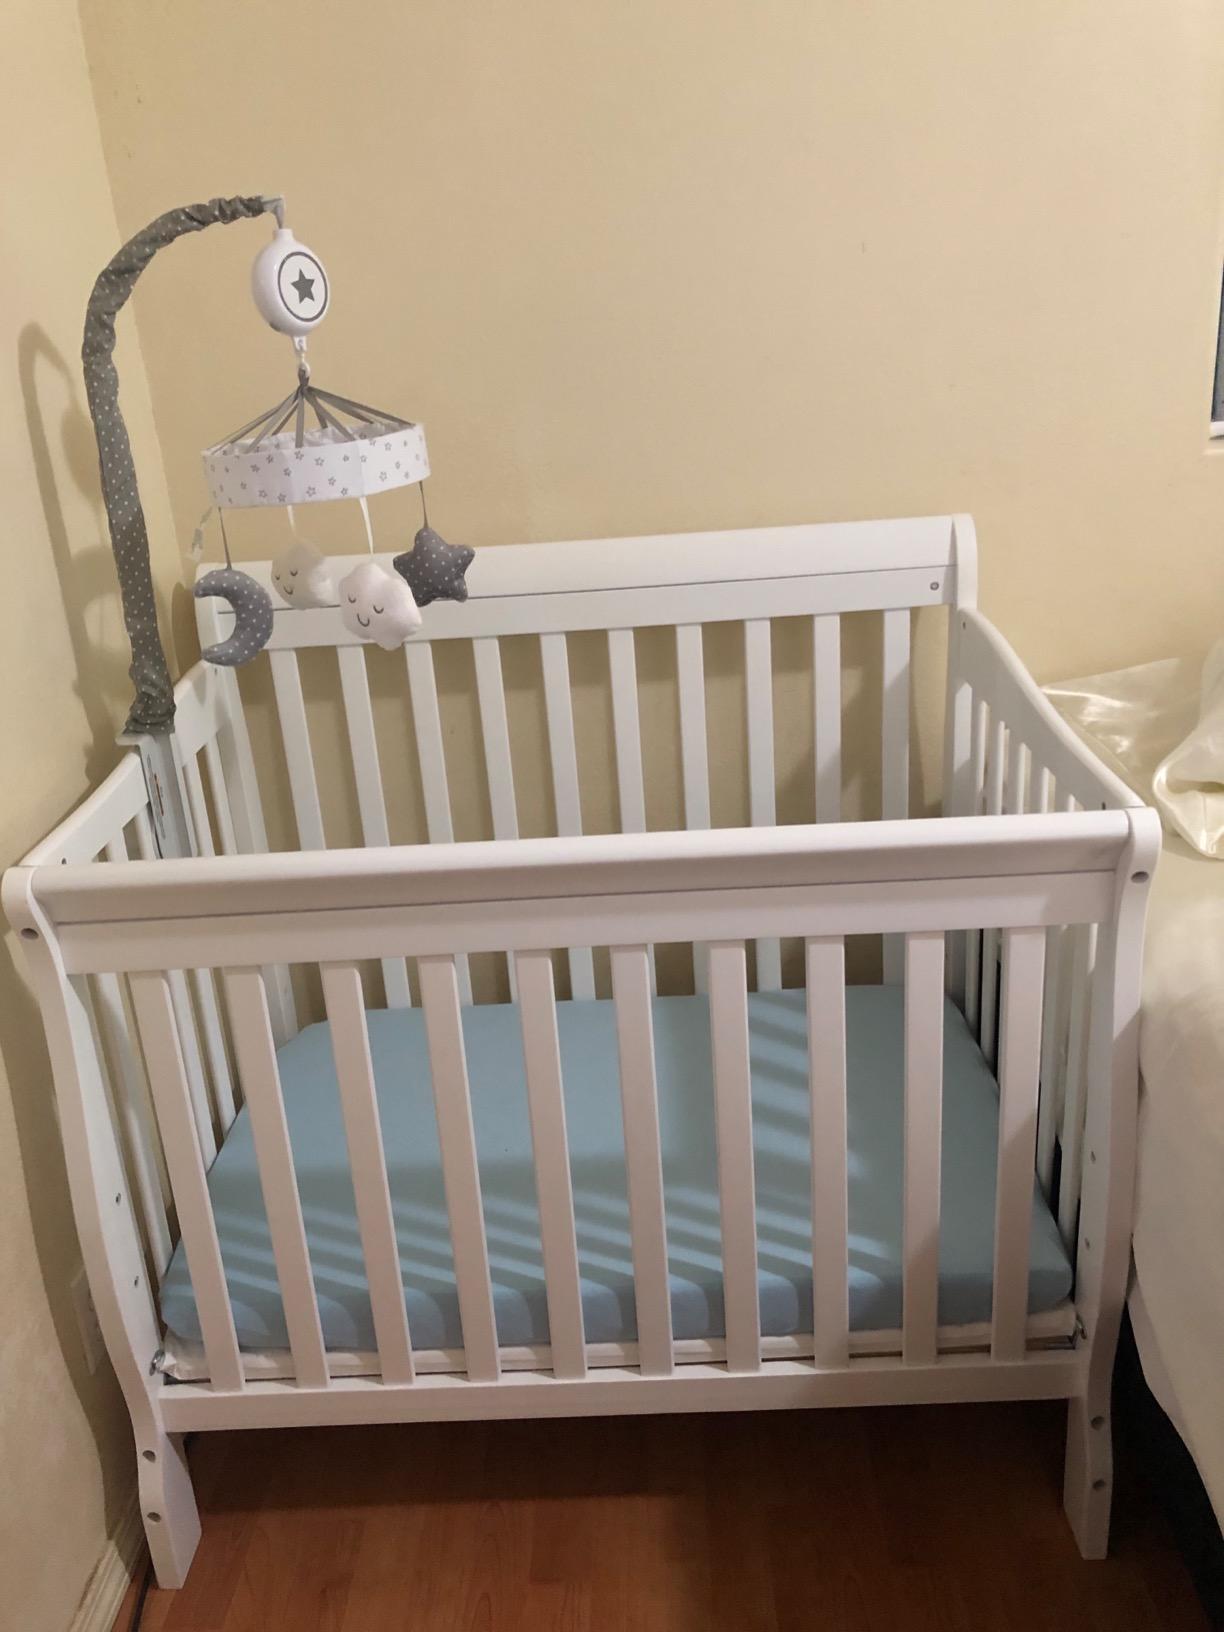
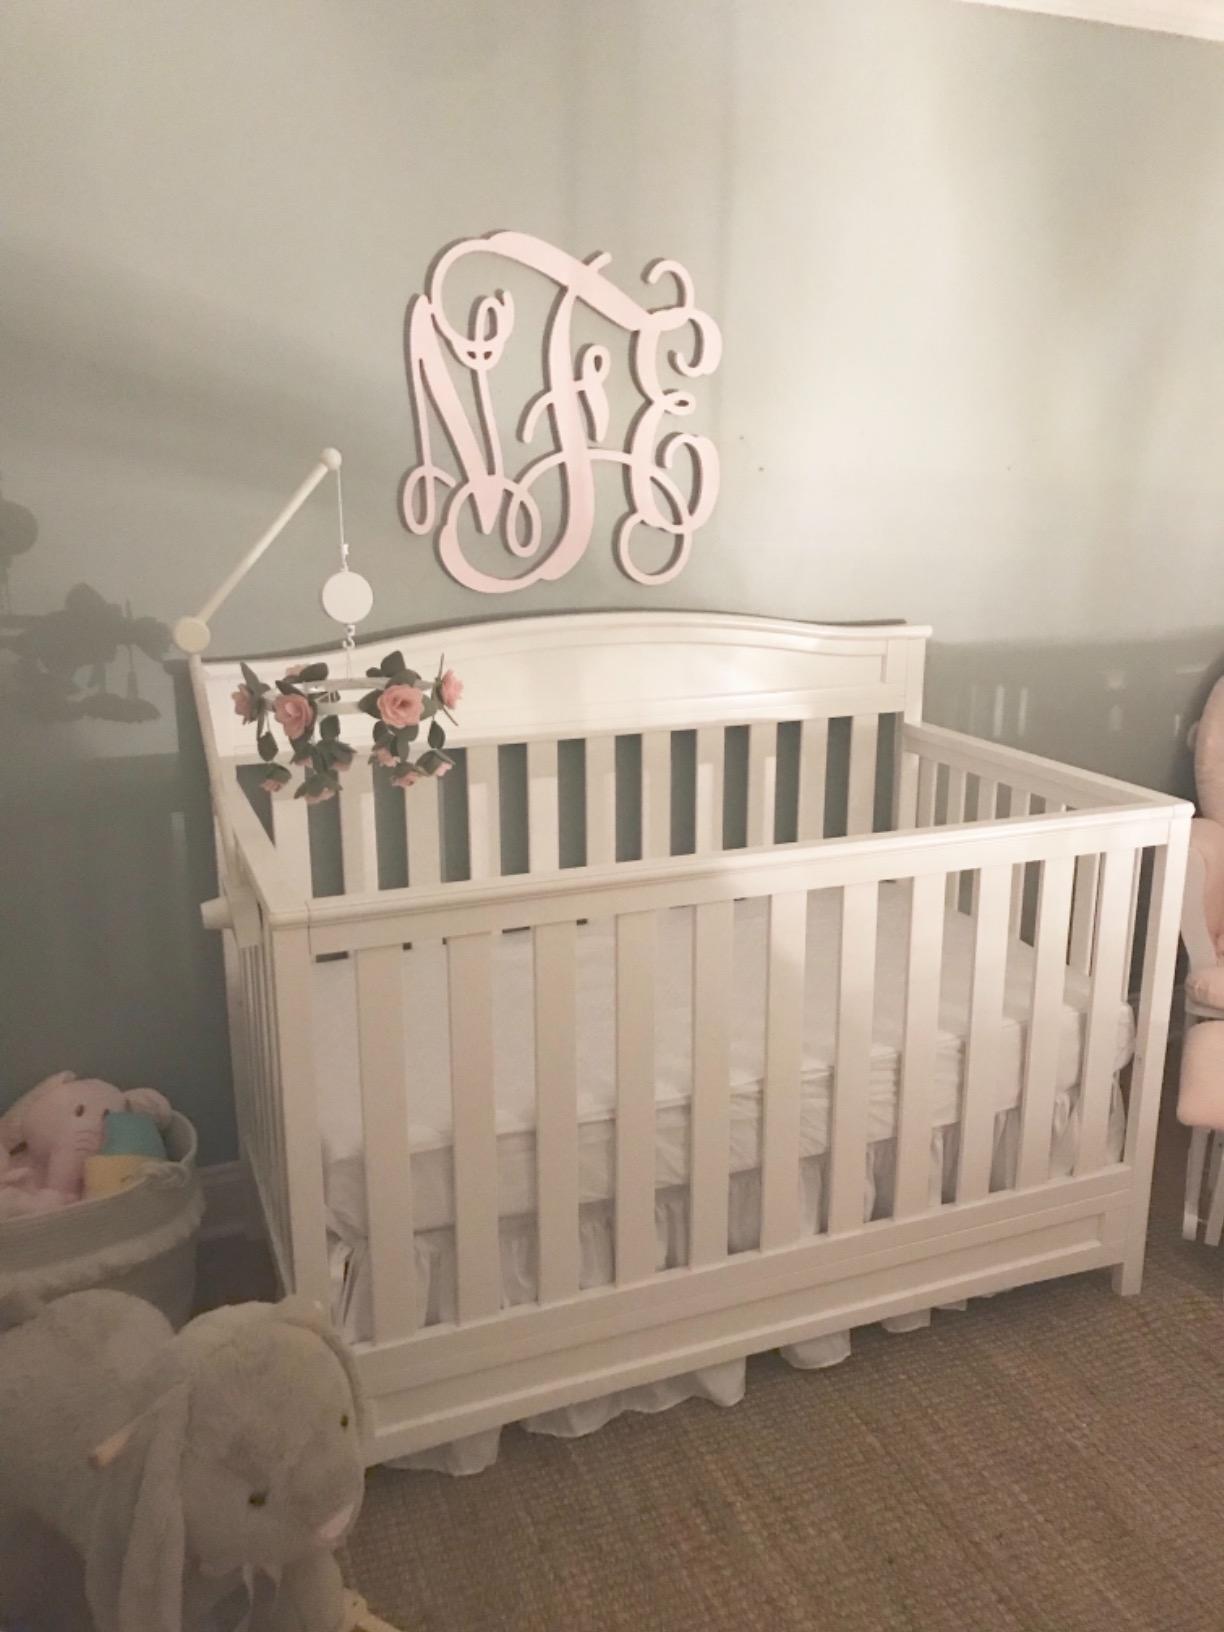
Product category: products_crib
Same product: no